Codename: Kids Next Door – Operation: S.O.D.A.

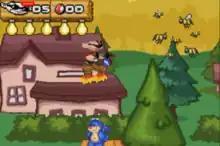
The player navigates an early level as Numbuh One.

The game features 15 platform levels (3 per Operative) and one final boss fight against Mr. Fizz. Each of the characters have different abilities and weapons that helps them avoid obstacles and reach the goal. While Numbuhs 3, 4, and 5's levels are Terrestral, Numbuhs 1 and 2's are Aerial.